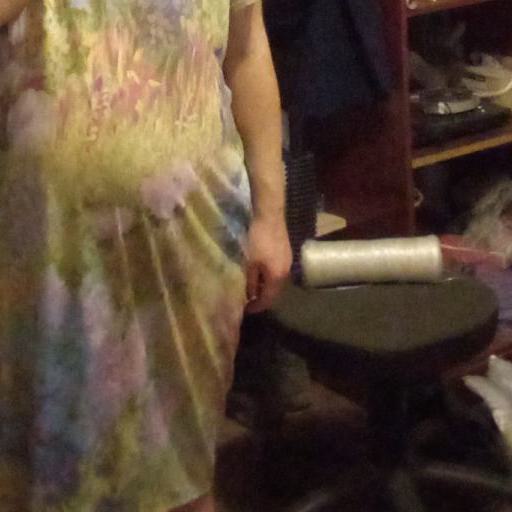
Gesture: no_gesture